Harrah's Reno

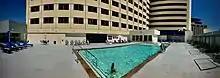
Pool area on the fifth floor (2019)

On October 6, 2017, ownership of the Harrah's Reno property was transferred to Vici Properties as part of a corporate spin-off and it was leased back to Caesars Entertainment.